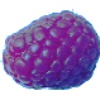
Label: Raspberry 1